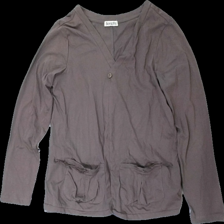
View: front
Type: Cardigan
Category: Ladies
Brand: Not in the list
Brand text on label: boysen's
Colors: Brown
Material: 66% cotton 34% polyester
Cut: Regular
Season: All
Damage location: middle center
Damage 2 location: top right
Price range: <50
Recommended usage: Reuse
Description: brun kofta med fickor fram